Triumph of the Ten Gladiators

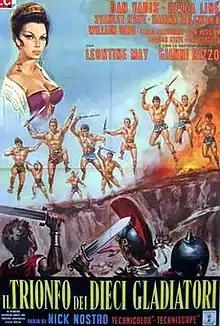

Triumph of the Ten Gladiators ( is a 1964 peplum film written and directed by Nick Nostro and starring Dan Vadis. It is the sequel of Gianfranco Parolini's "The Ten Gladiators", and was followed by "Spartacus and the Ten Gladiators".